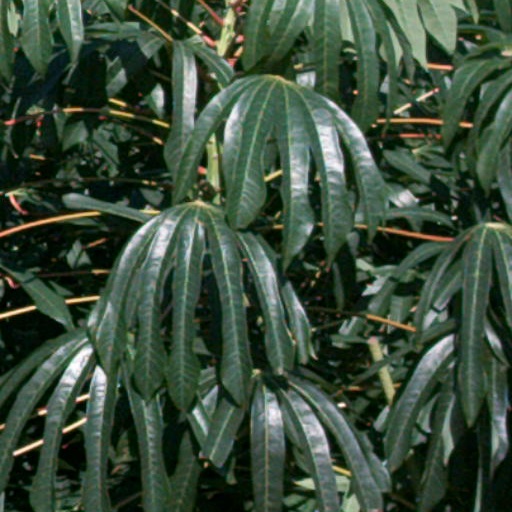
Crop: cassava